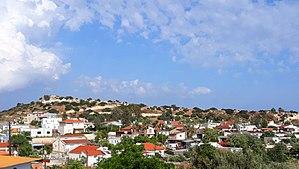
Avdímou est un village de Chypre de plus de 535 habitants.